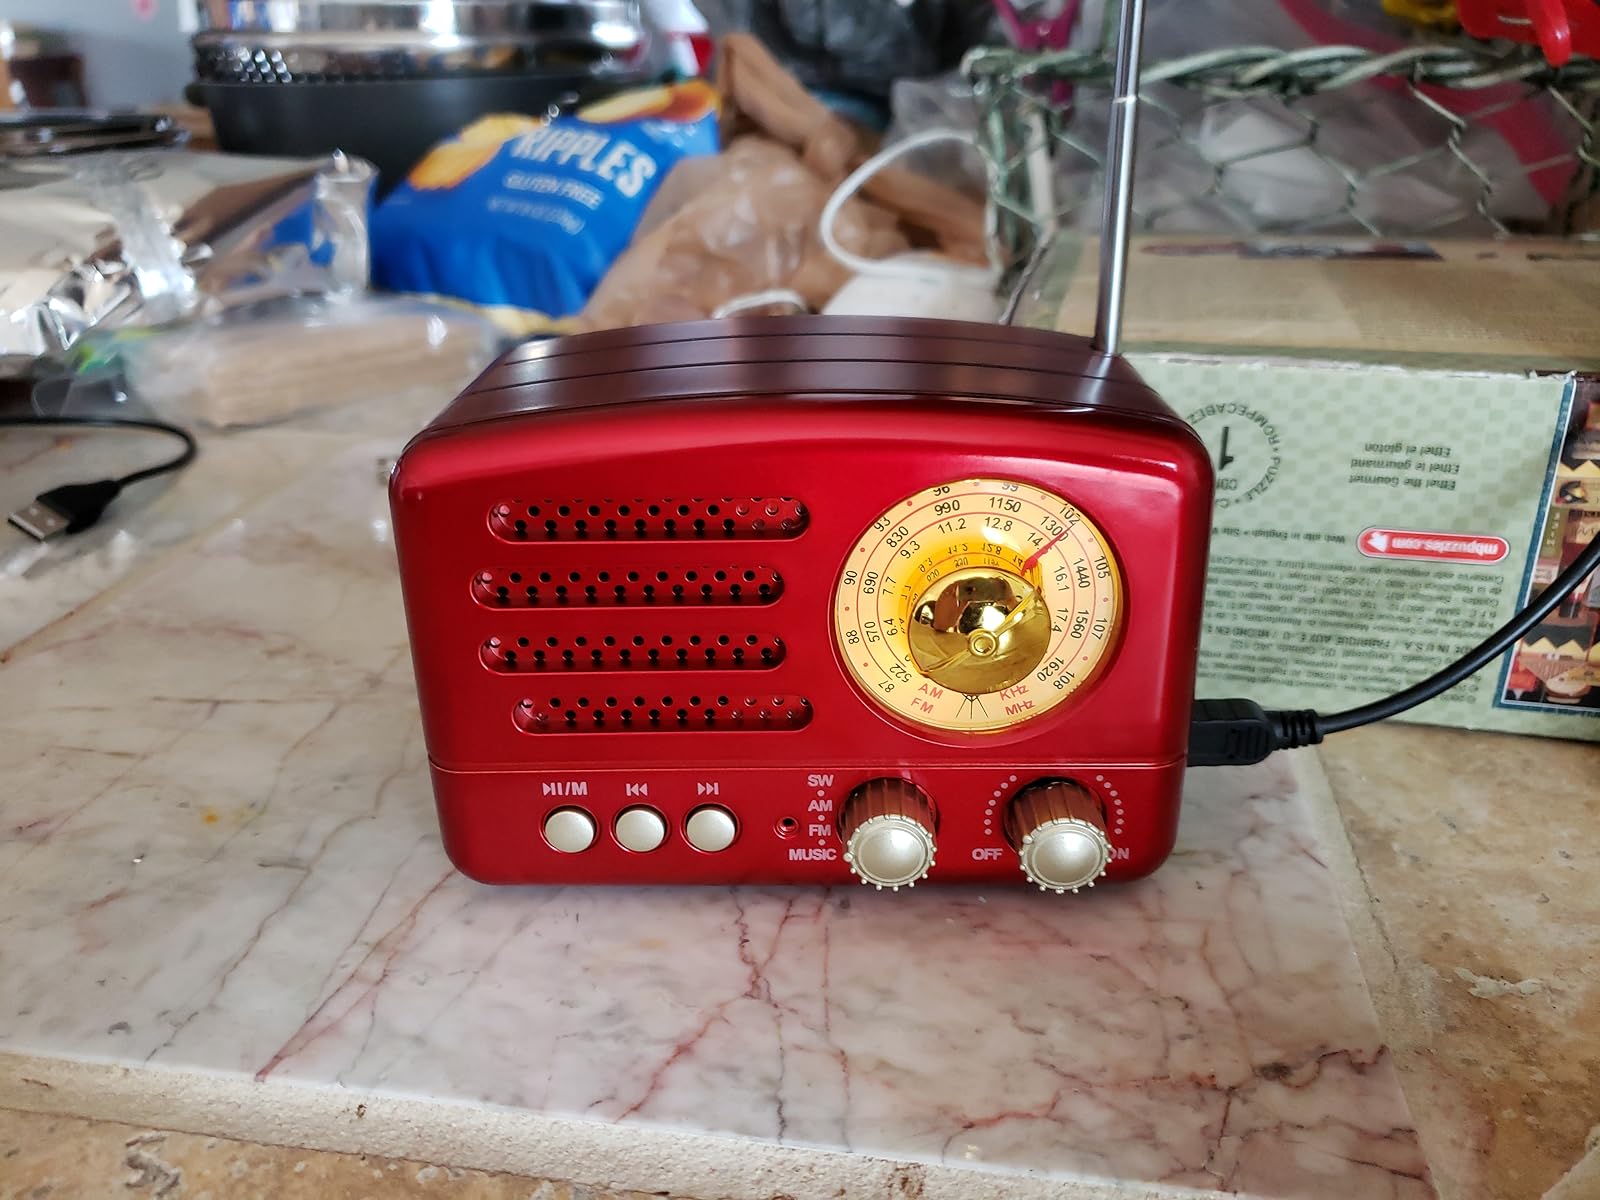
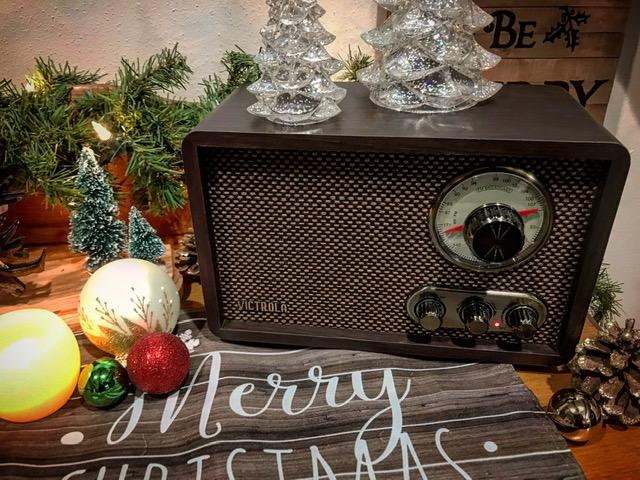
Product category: radio
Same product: no